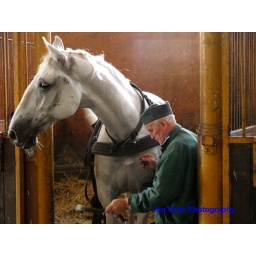
close to a little village in the north, this old man prepared one of the horses for the horse carriage